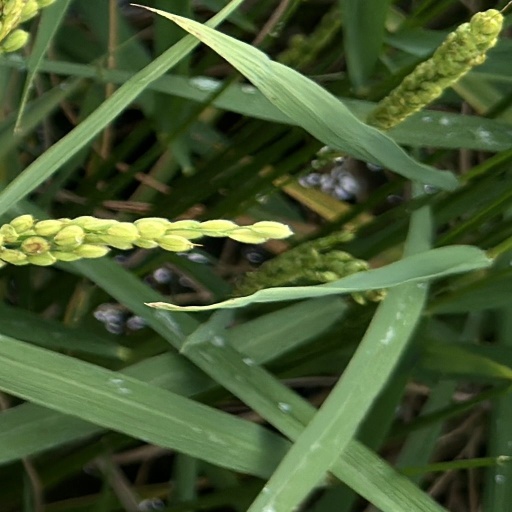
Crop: rice